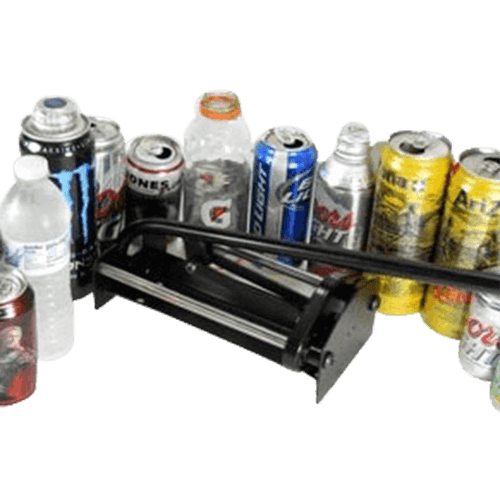
Label: metal